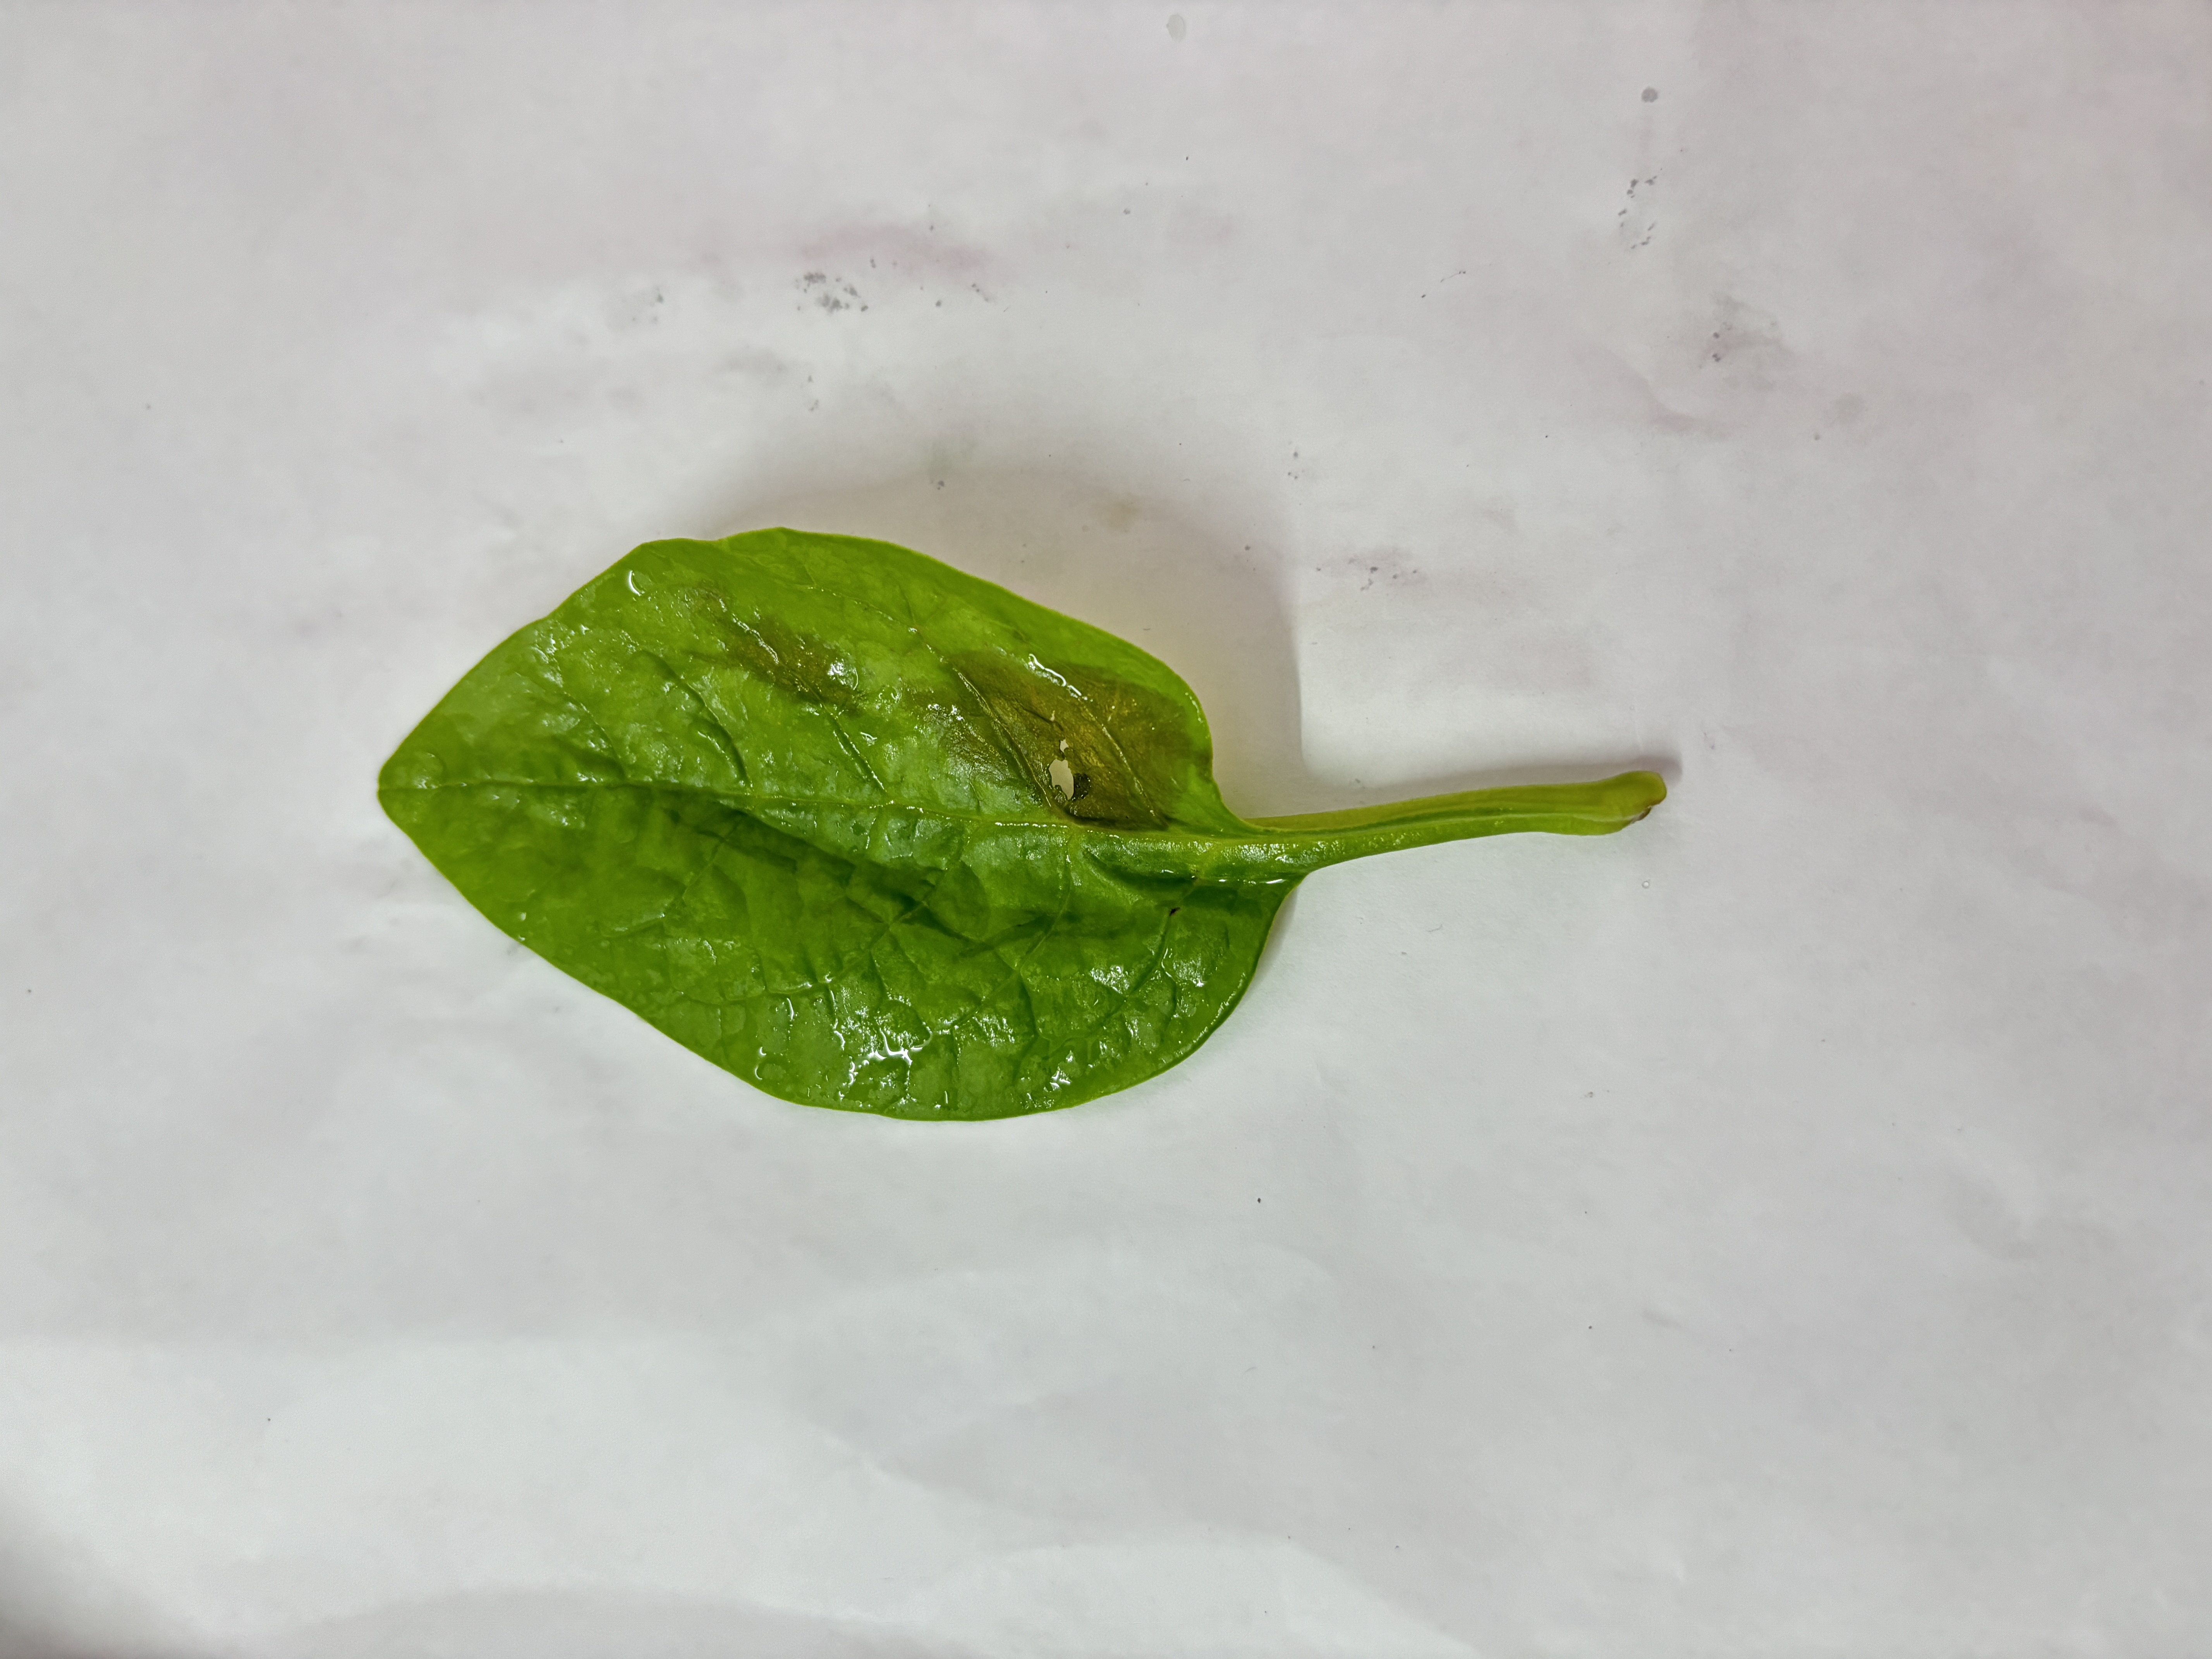
Label: Anthracnose